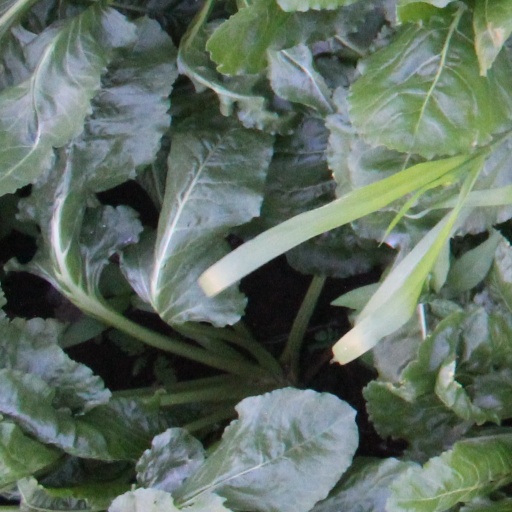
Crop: sugar beet